Military career of Simón Bolívar

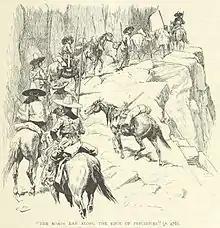
Bolívar's troops cross the Cordillera Oriental

The idea of independence for Spanish America had existed for several years among a minority of the residents of northern South America. In 1797 the Venezuelans and , inspired by exiled Spaniard Juan Bautista Picornell, unsuccessfully attempted to establish a republic in Venezuela with greater social equality for Venezuelans of all racial and social backgrounds. Nine years later, in 1806 long-time Venezuelan expatriate Francisco de Miranda led a small group of mostly British and American foreign volunteers in an attempt to take over Venezuela and set up an independent republic. Like Gual and España's conspiracy, Miranda's putsch failed to attract Venezuelans of any social and economic class, in fact local Venezuelans organized the resistance to Miranda's invasion and quickly dispersed it. The lack of interest on the part of the Venezuelan Criollos is often explained by their fear that the loss of the removal of Spanish control might bring about a revolution that would destroy their own power in Venezuela. Nevertheless, in the decades leading up to 1806, Criollos had often been at odds with the Spanish Crown: they wanted an expansion of the free trade that was benefiting their plantation economy and objected to the Crown's new policy of granting social privileges that had been traditionally been reserved for whites ("españoles") to Pardos through the purchase of certificates of whiteness ("gracias al sacar"). So the Criollos' failure to support Gual, España and Miranda, which would have created a state under their control, needs to also be understood by the fact that a national identity separate from the Spanish had not yet emerged among them.